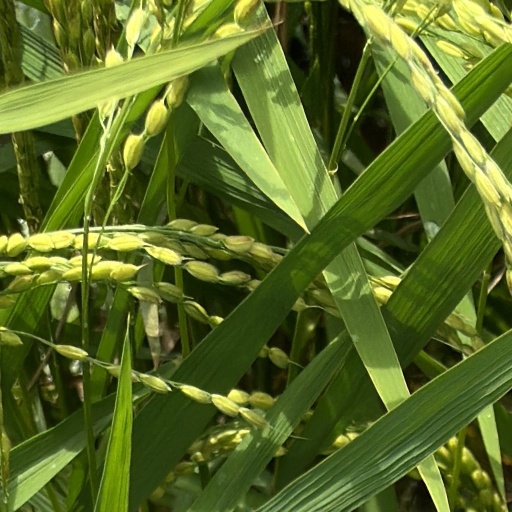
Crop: rice